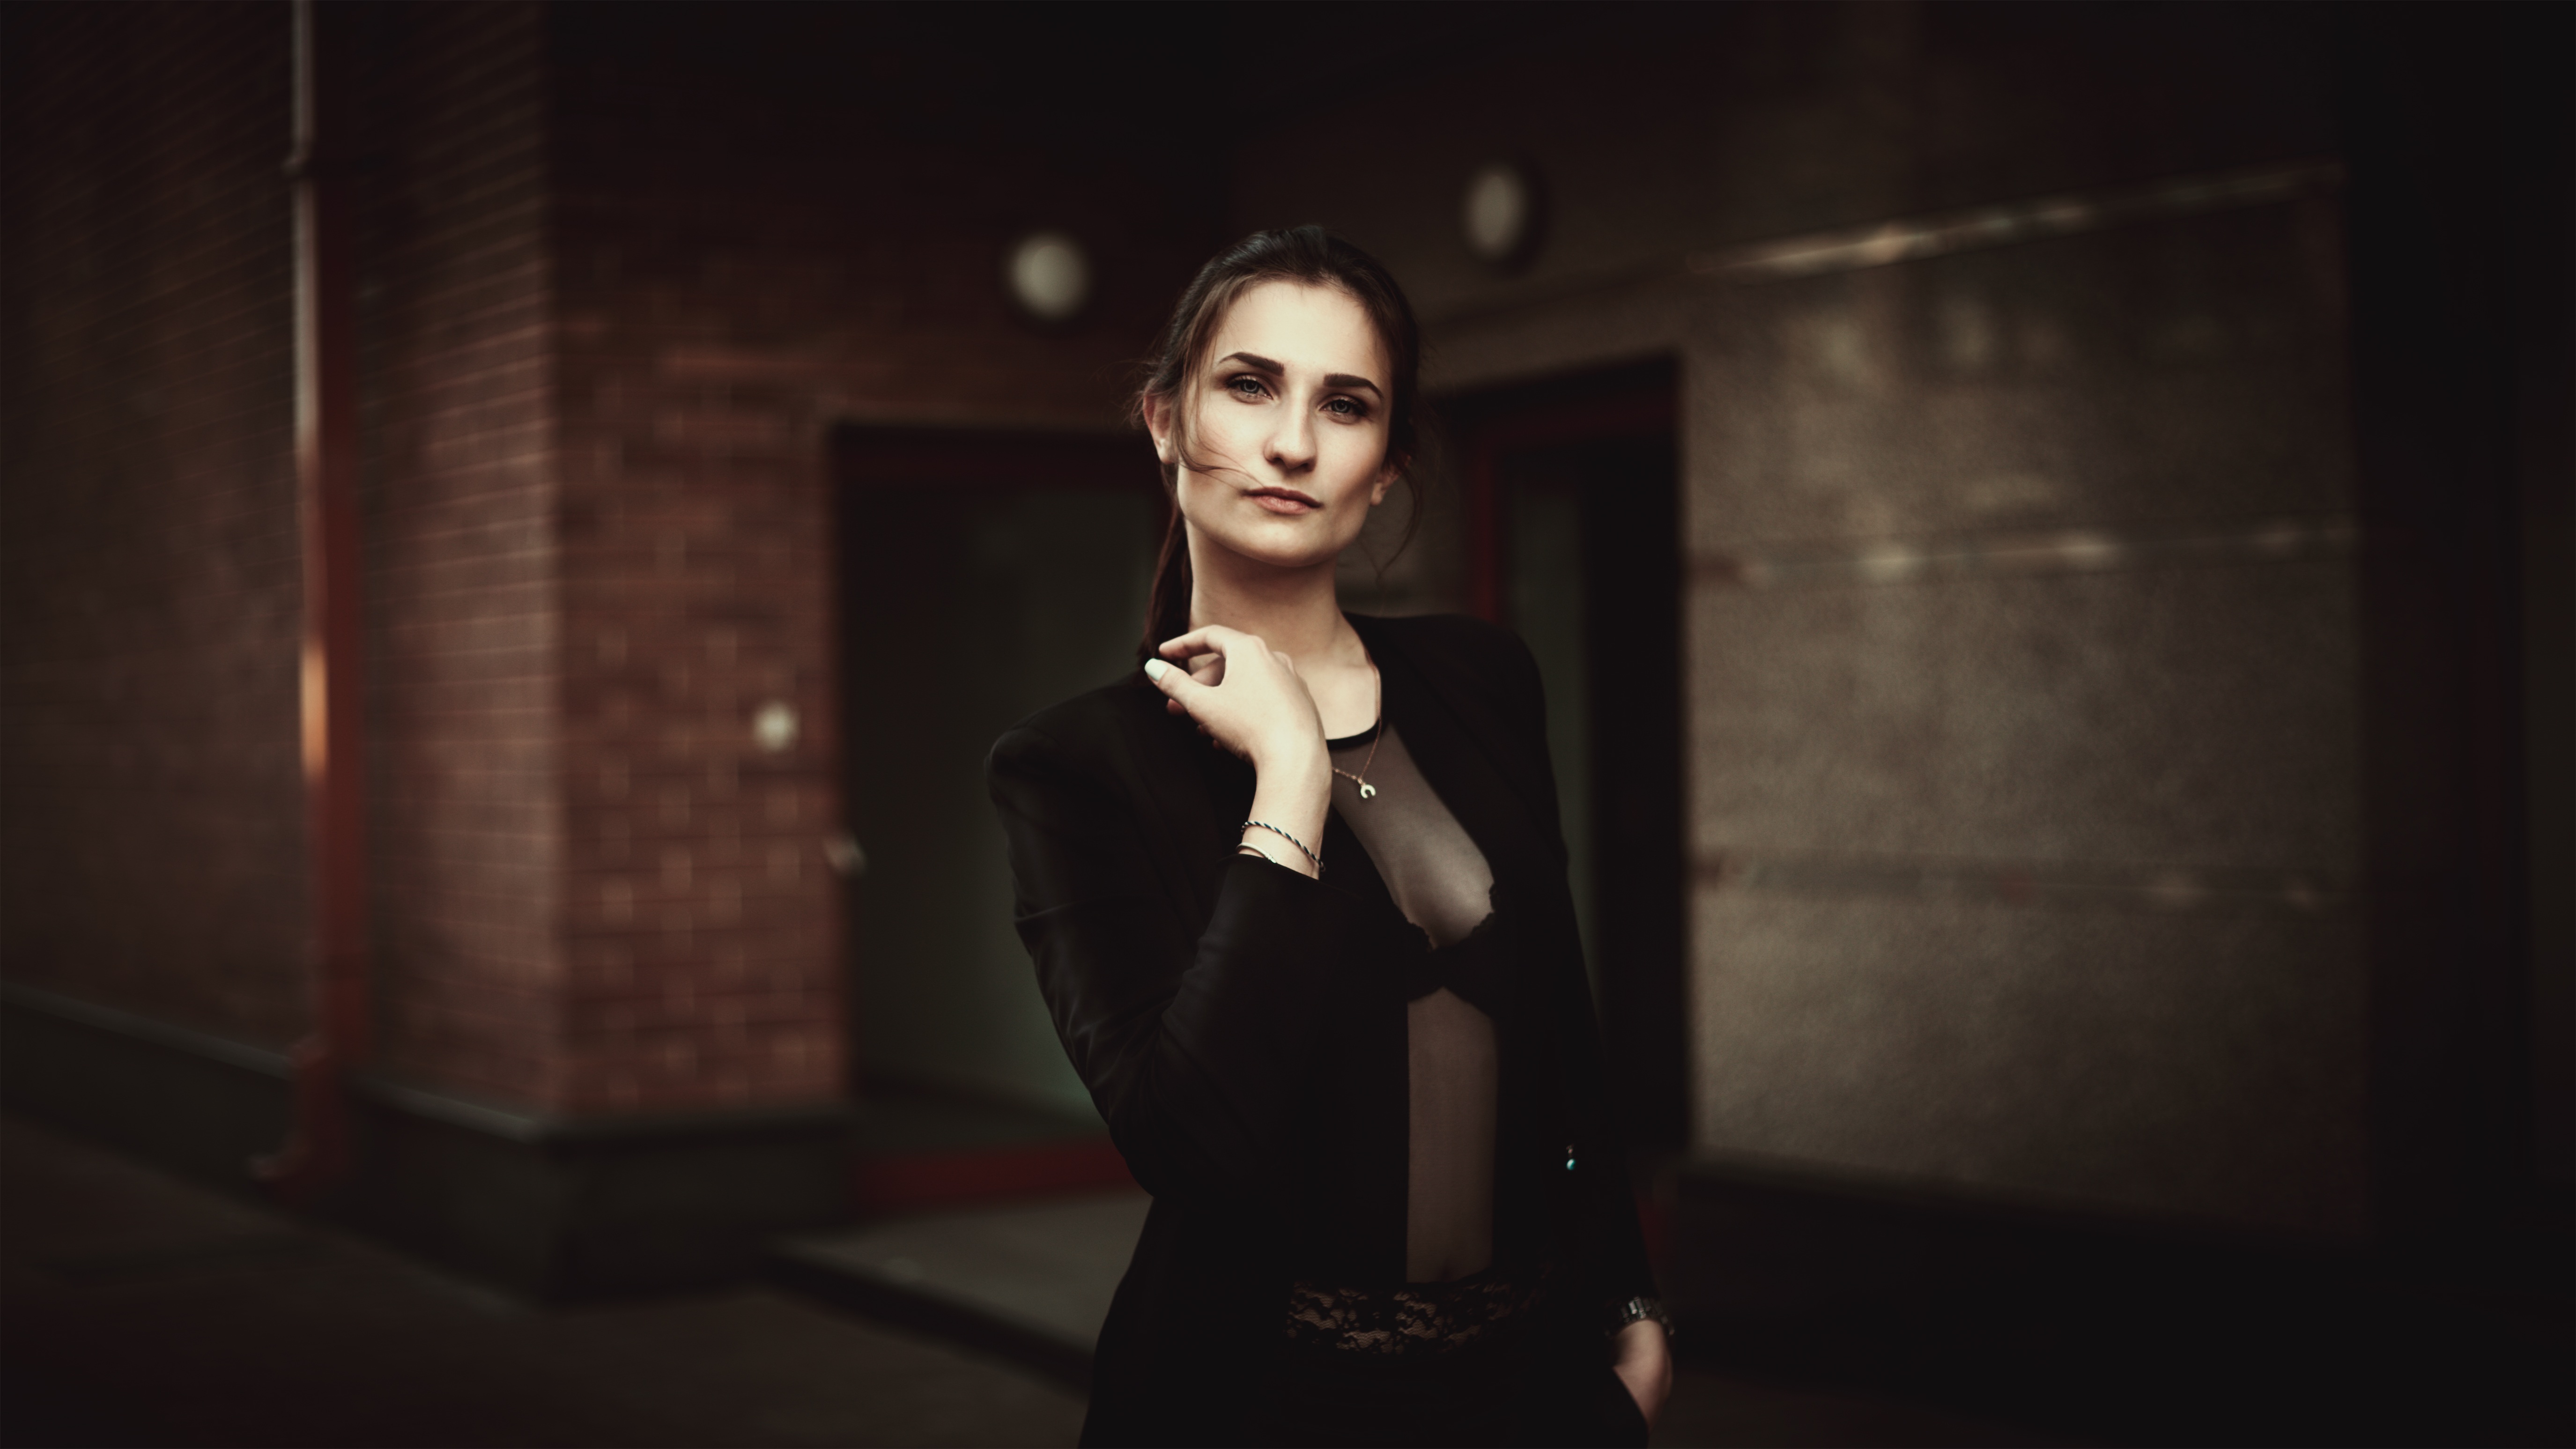
person, girl, hair, leather, photography, view, cute, female, portrait, model, darkness, fashion, black, hairstyle, smile, makeup, long hair, pants, eyes, bright, redhead, beauty, beautiful, style, grim, posture, costume, screenshot, beautiful girl, photo shoot, office worker, business lady, formal wear